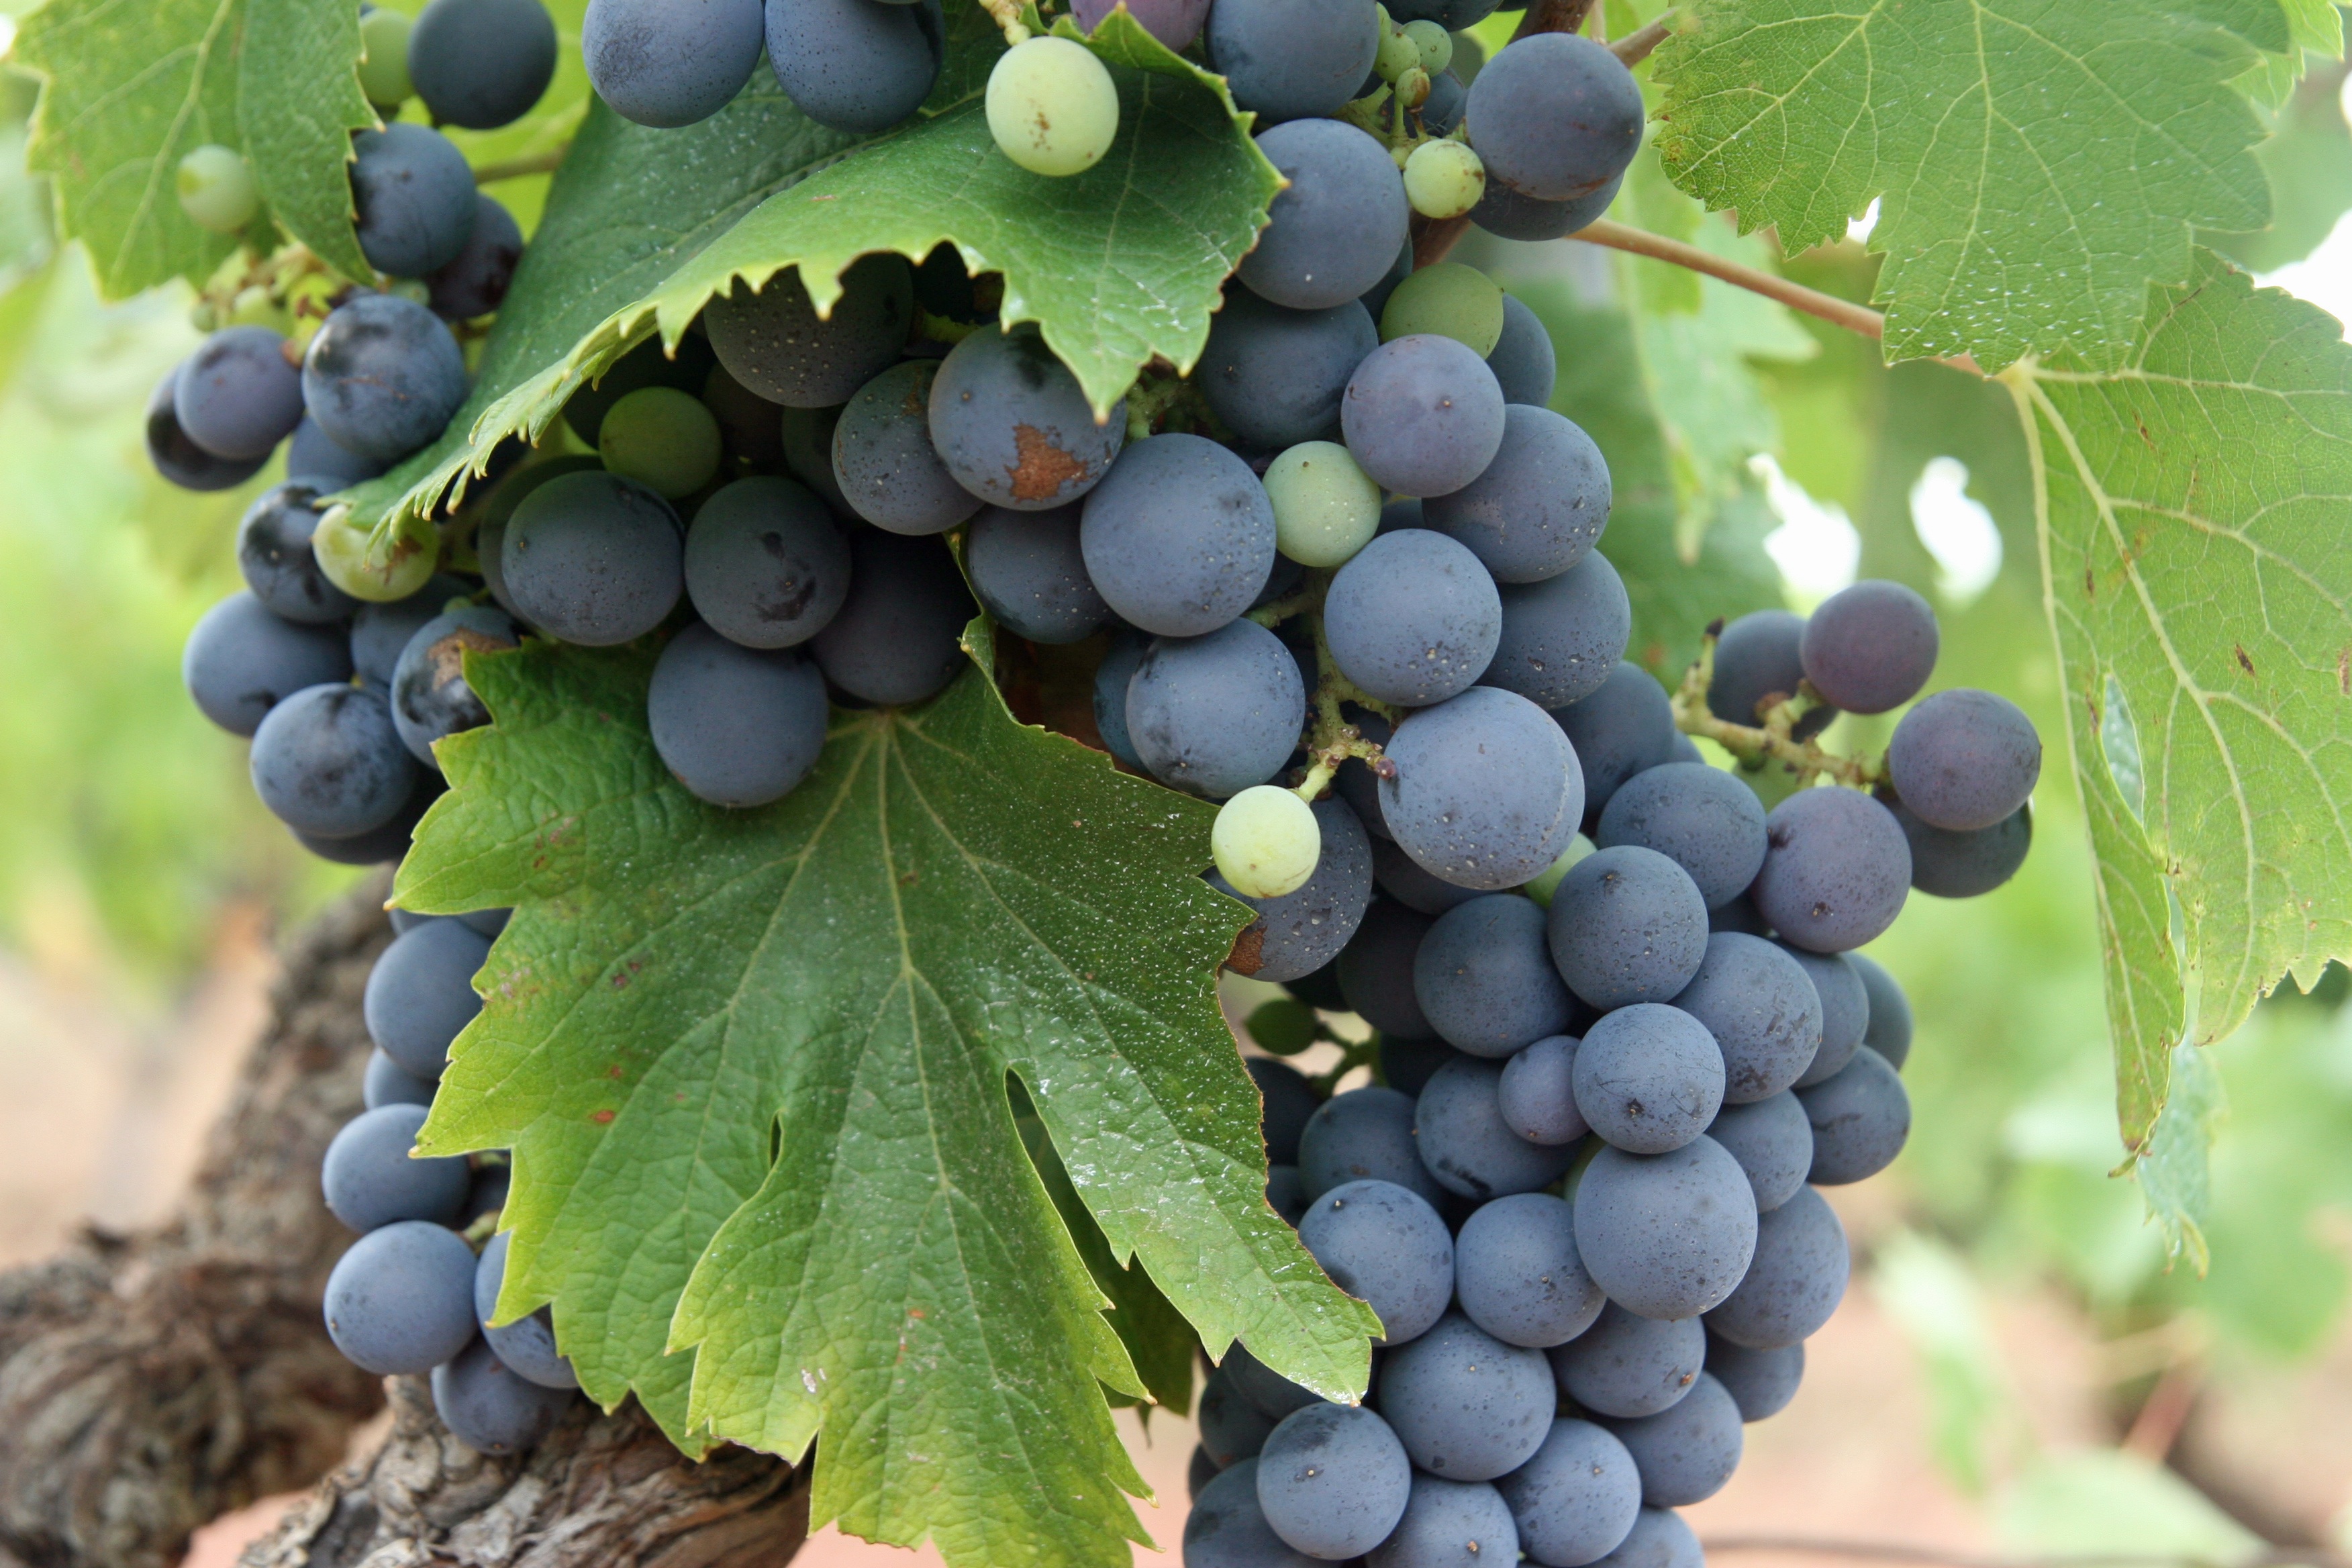
plant, grape, vineyard, fruit, ripe, food, produce, black, agriculture, grapevine, shrub, grapes, raisin, flowering plant, vitis, land plant, grapevine family, zante currant